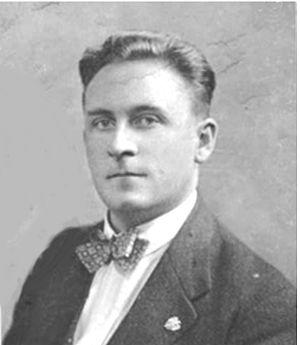
Francesco Illy, né Ferenc Illy le 7 octobre 1892 à Temesvár et mort en 1956 à Trieste, est un entrepreneur et commerçant hongrois naturalisé italien, fondateur de l'entreprise de torréfaction Illy.